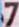
Number: 7